Whole Foods Market

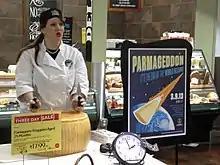
Opening a wheel of Parmigiano-Reggiano cheese at Whole Foods Market in Overland Park, Kansas

Whole Foods Market sells only products that meet its self-created quality standards for being "natural," which the store defines as minimally processed foods that are free of hydrogenated fats as well as artificial flavors, colors, sweeteners, preservatives, and many others as listed on their online "Unacceptable Food Ingredients" list. Whole Foods also stated its intent not to sell meat or milk from cloned animals or their offspring, even though the U.S. Food and Drug Administration (FDA) has ruled them safe to eat.